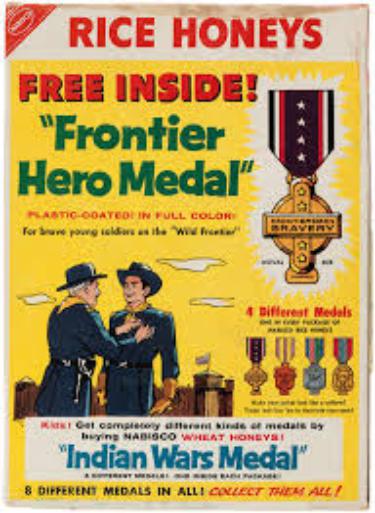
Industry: Food